Common Ground (Lukas book)

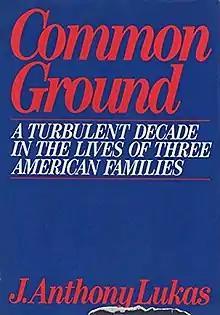
First edition

Common Ground: A Turbulent Decade in the Lives of Three American Families is a nonfiction book by J. Anthony Lukas, published by Alfred A. Knopf in 1985, that examines race relations in Boston, Massachusetts, through the prism of desegregation busing. It received the Pulitzer Prize for General Nonfiction, the National Book Award for Nonfiction,